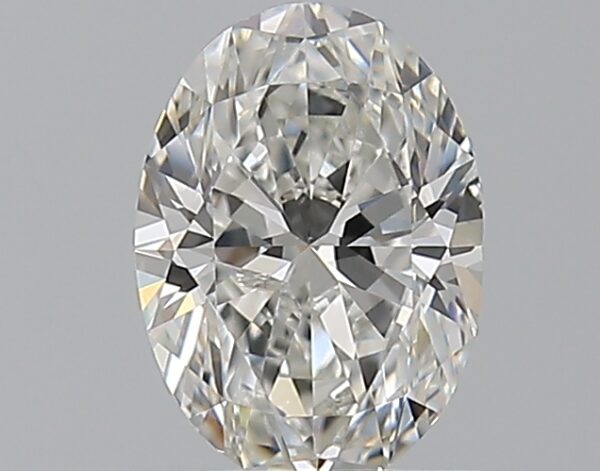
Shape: oval
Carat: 1
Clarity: SI2
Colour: F
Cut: EX
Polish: EX
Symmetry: EX
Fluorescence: N
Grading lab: GIA
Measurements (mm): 7.76 x 5.56 x 3.53